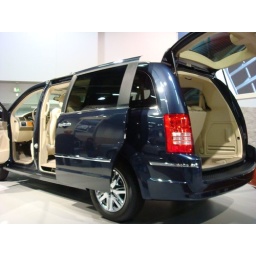
Chrysler town and country. Back seats can turn around 180 degrees and 3rd row seat is fully electronic